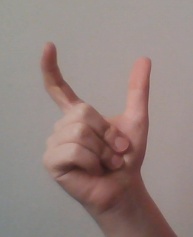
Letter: nun